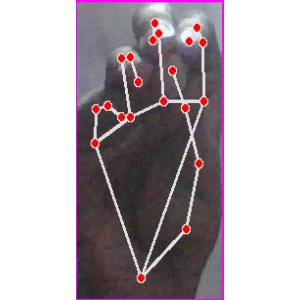
अक्षर: ङ